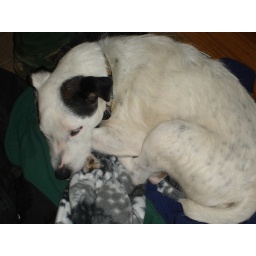
mmmm, how lovely to sleep in barn clothes